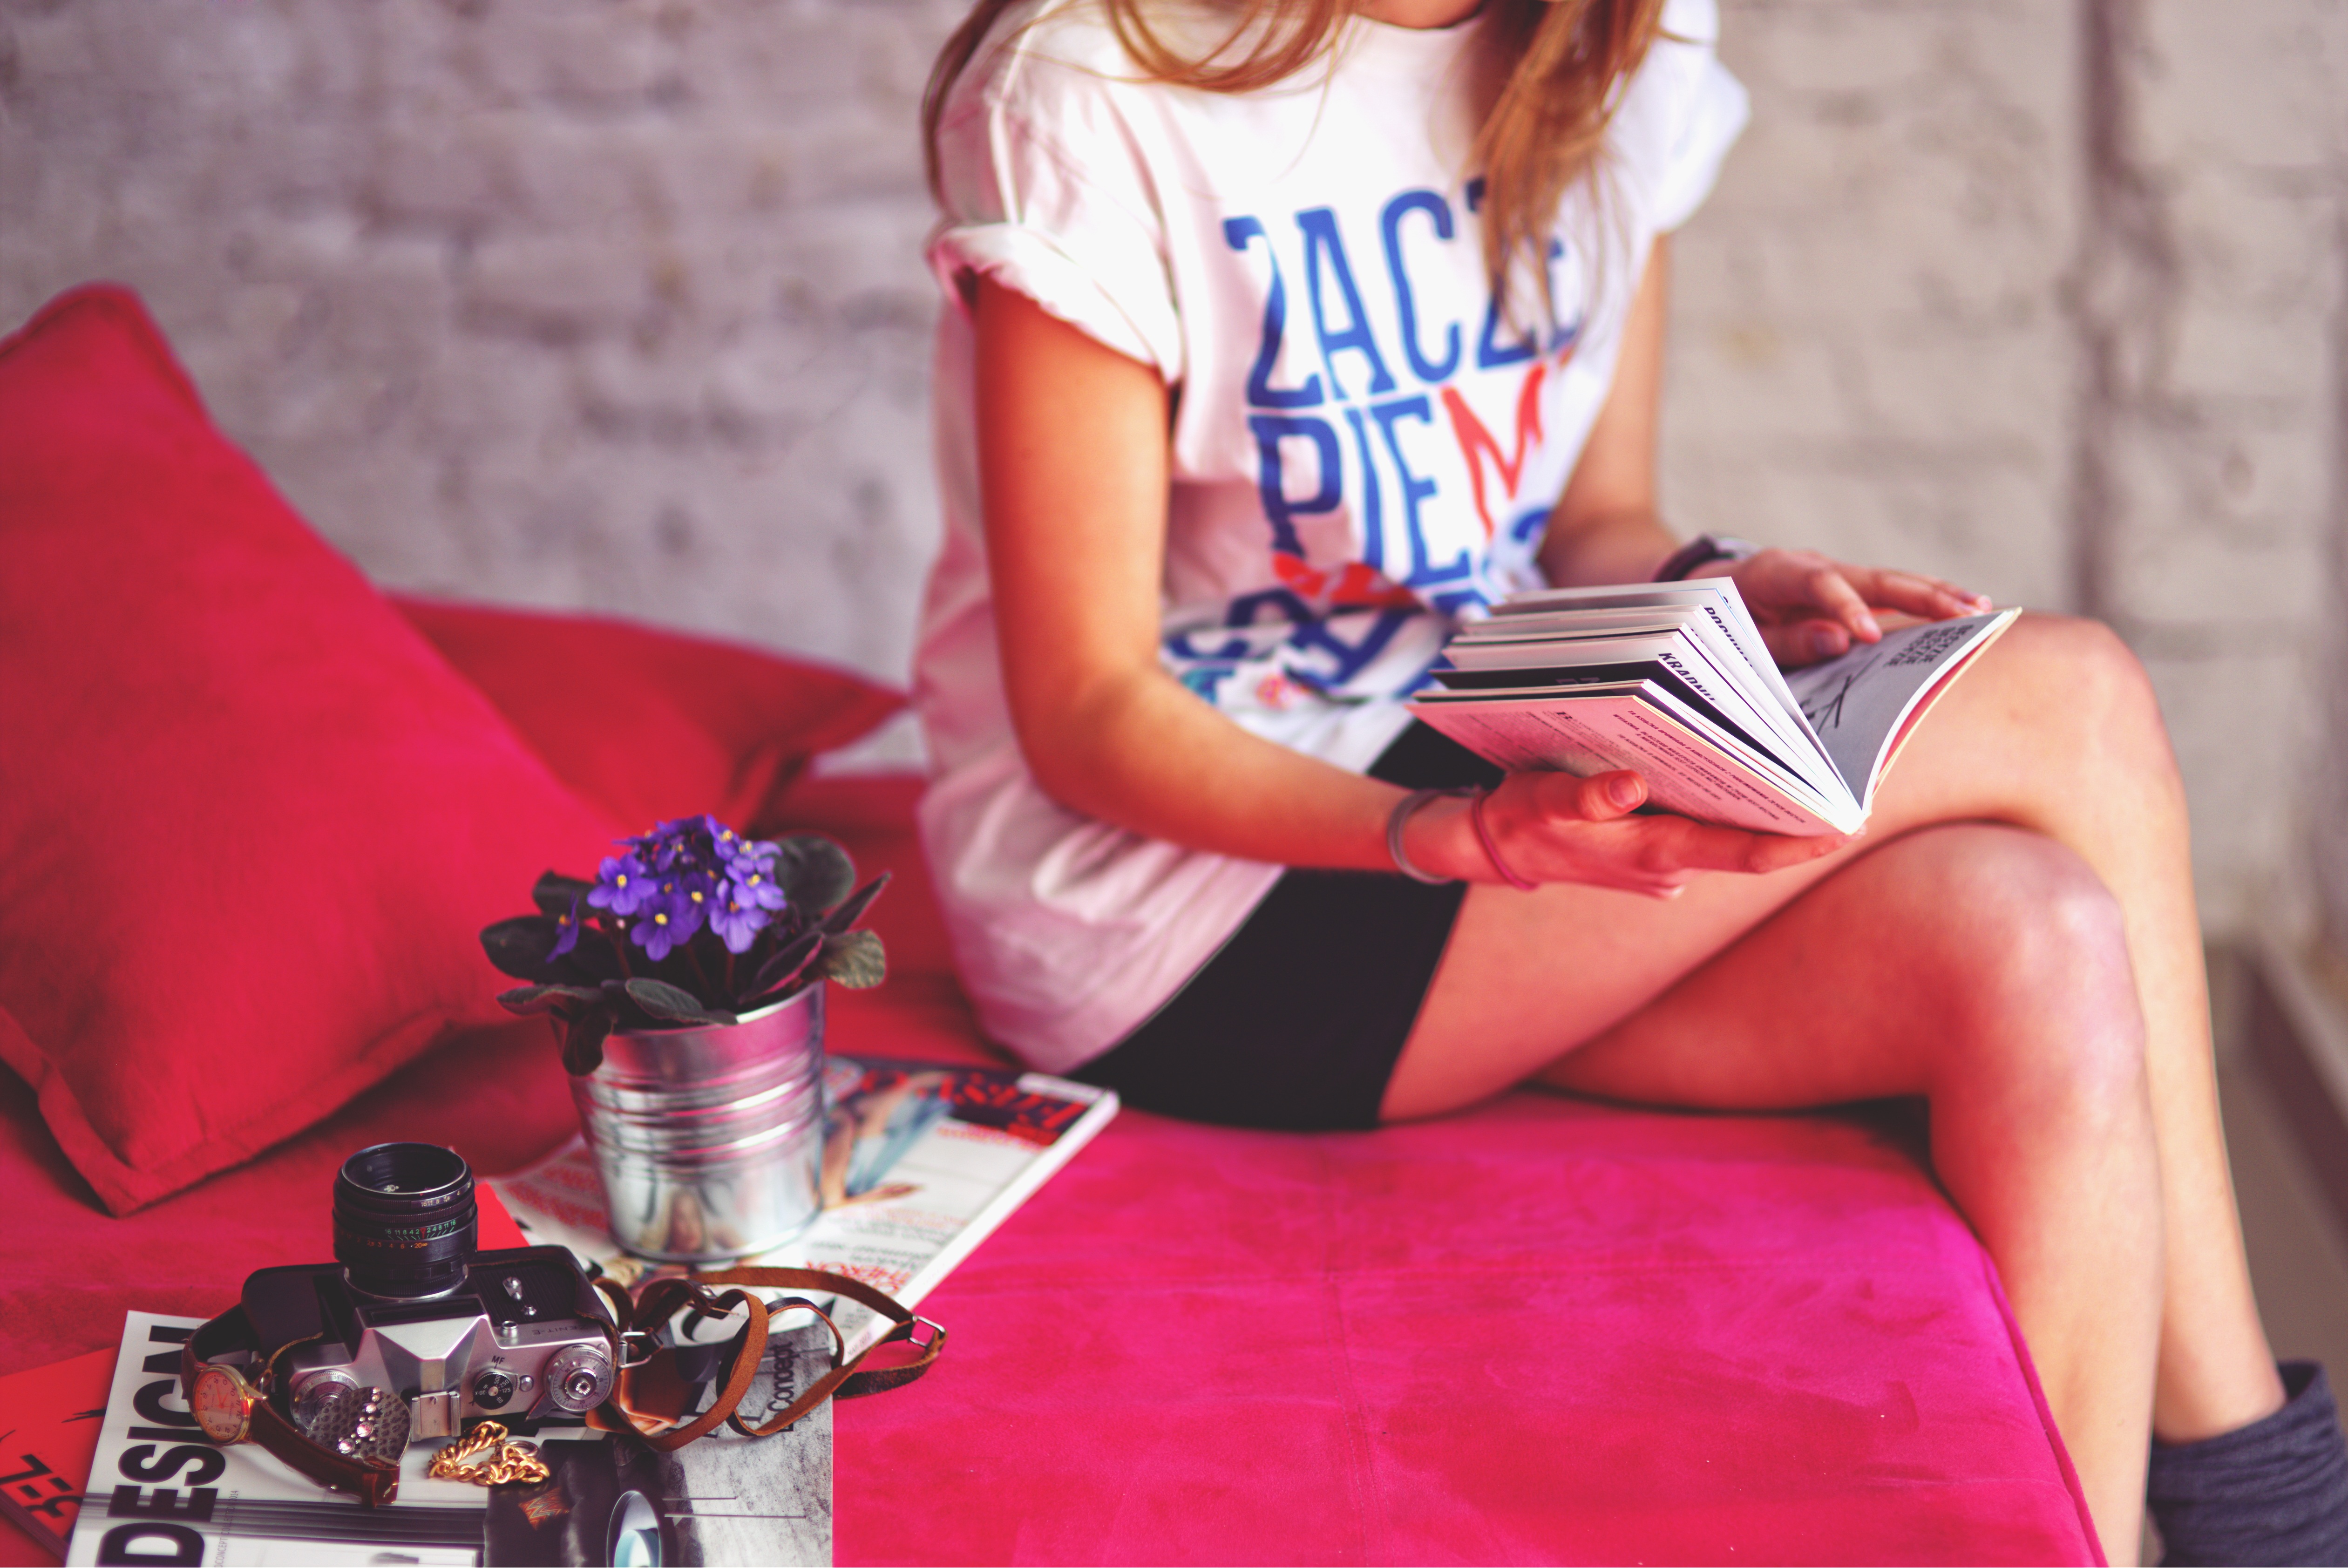
book, girl, camera, vintage, clothing, legs, african violets, houseplants